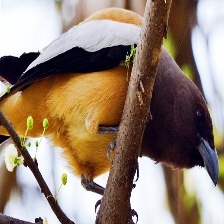
Species: RUFOUS TREPE
Scientific name: DENDROCITTA VAGABUNDA